Reservehandverfahren

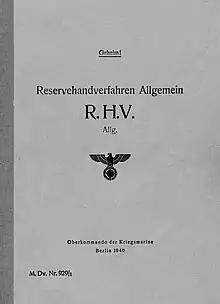
Front cover of general Reservehandverfahren instruction booklet

The cipher had two stages: a transposition followed by bigram substitution. In the transposition stage, the cipher clerk would write out the plaintext into a "cage" — a shape on a piece of paper. Pairs of letters were then substituted using a set of bigram tables.